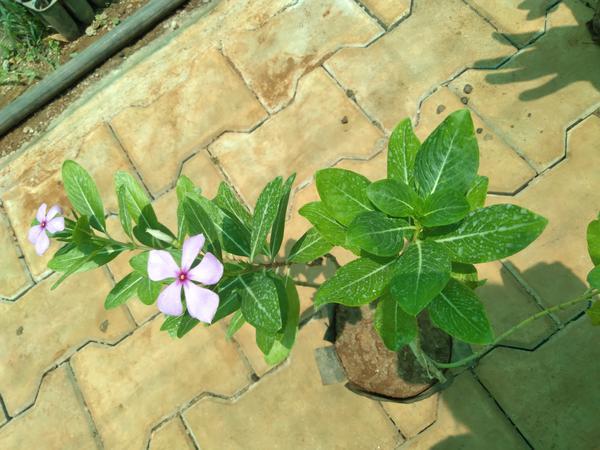
Plant: Nithyapushpa